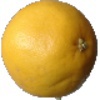
Label: white_grapefruit